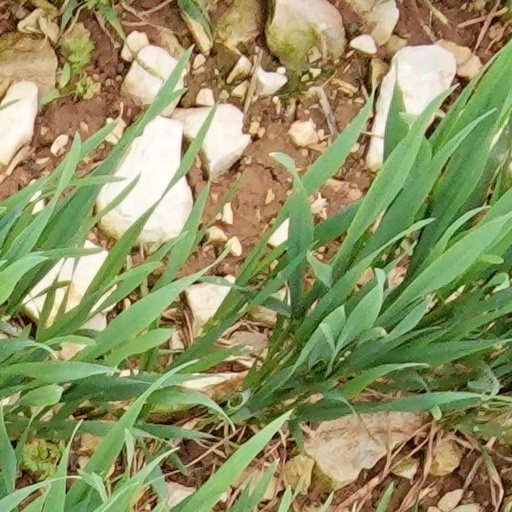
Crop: wheat